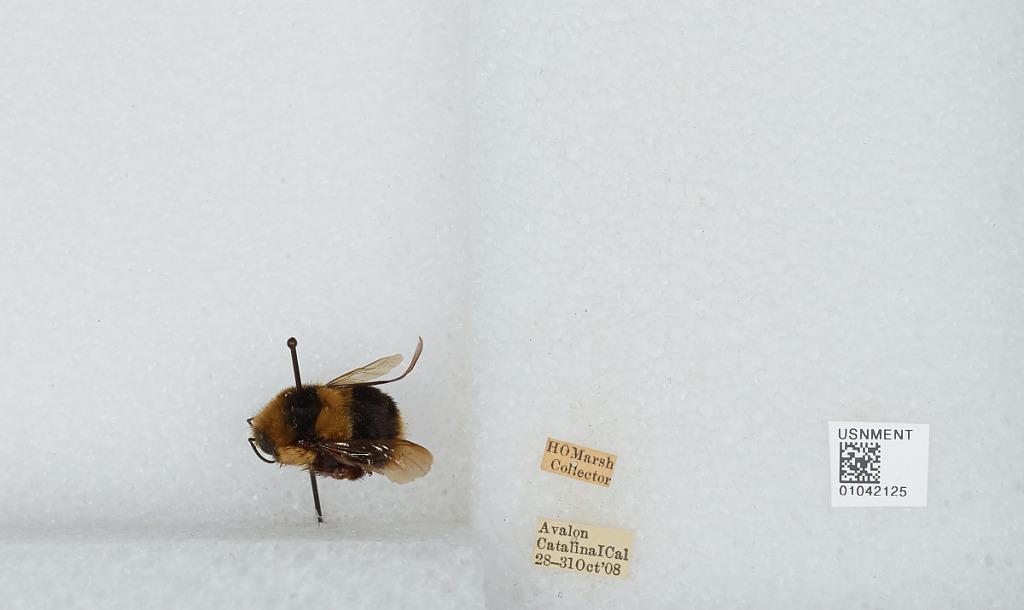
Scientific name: Bombus sp.
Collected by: H. Marsh
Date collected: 1908-10-28
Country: United States
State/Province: California
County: Los Angeles
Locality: Avalon on Santa Catalina Island
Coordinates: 33.3408, -118.328